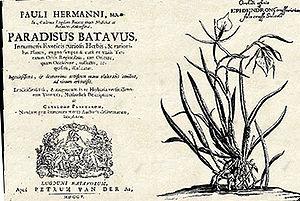
Paul Hermann est un botaniste et un médecin néerlandais d’origine allemande, né le 30 juin 1646 à Halle et mort le 29 janvier 1695 à Leyde.